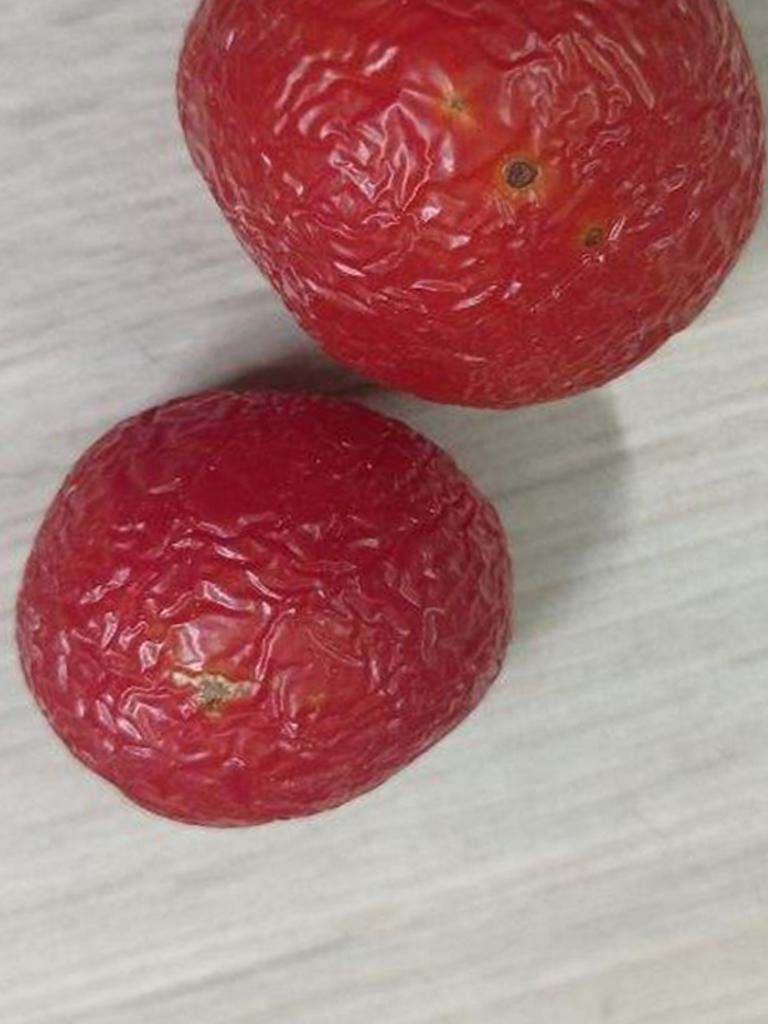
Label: Rotten